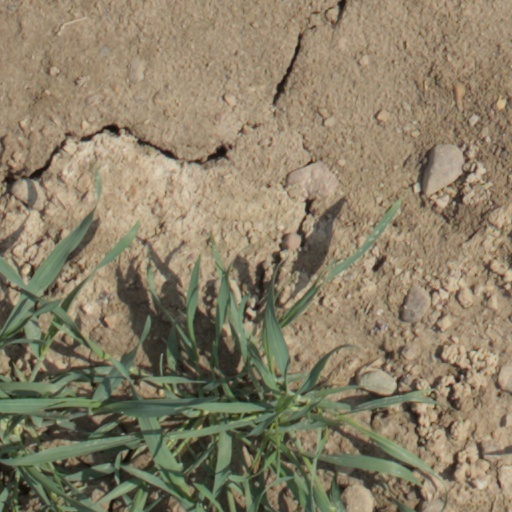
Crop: wheat